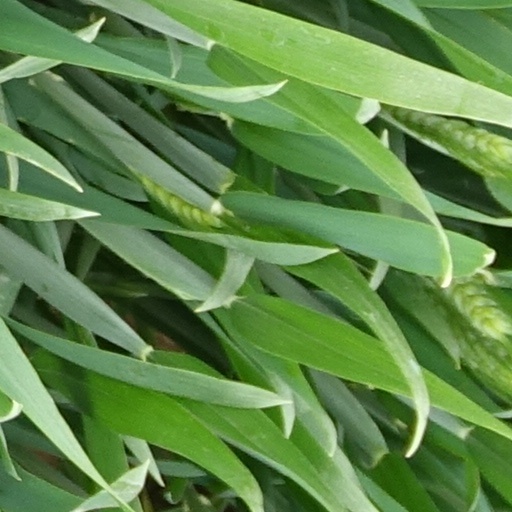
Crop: wheat